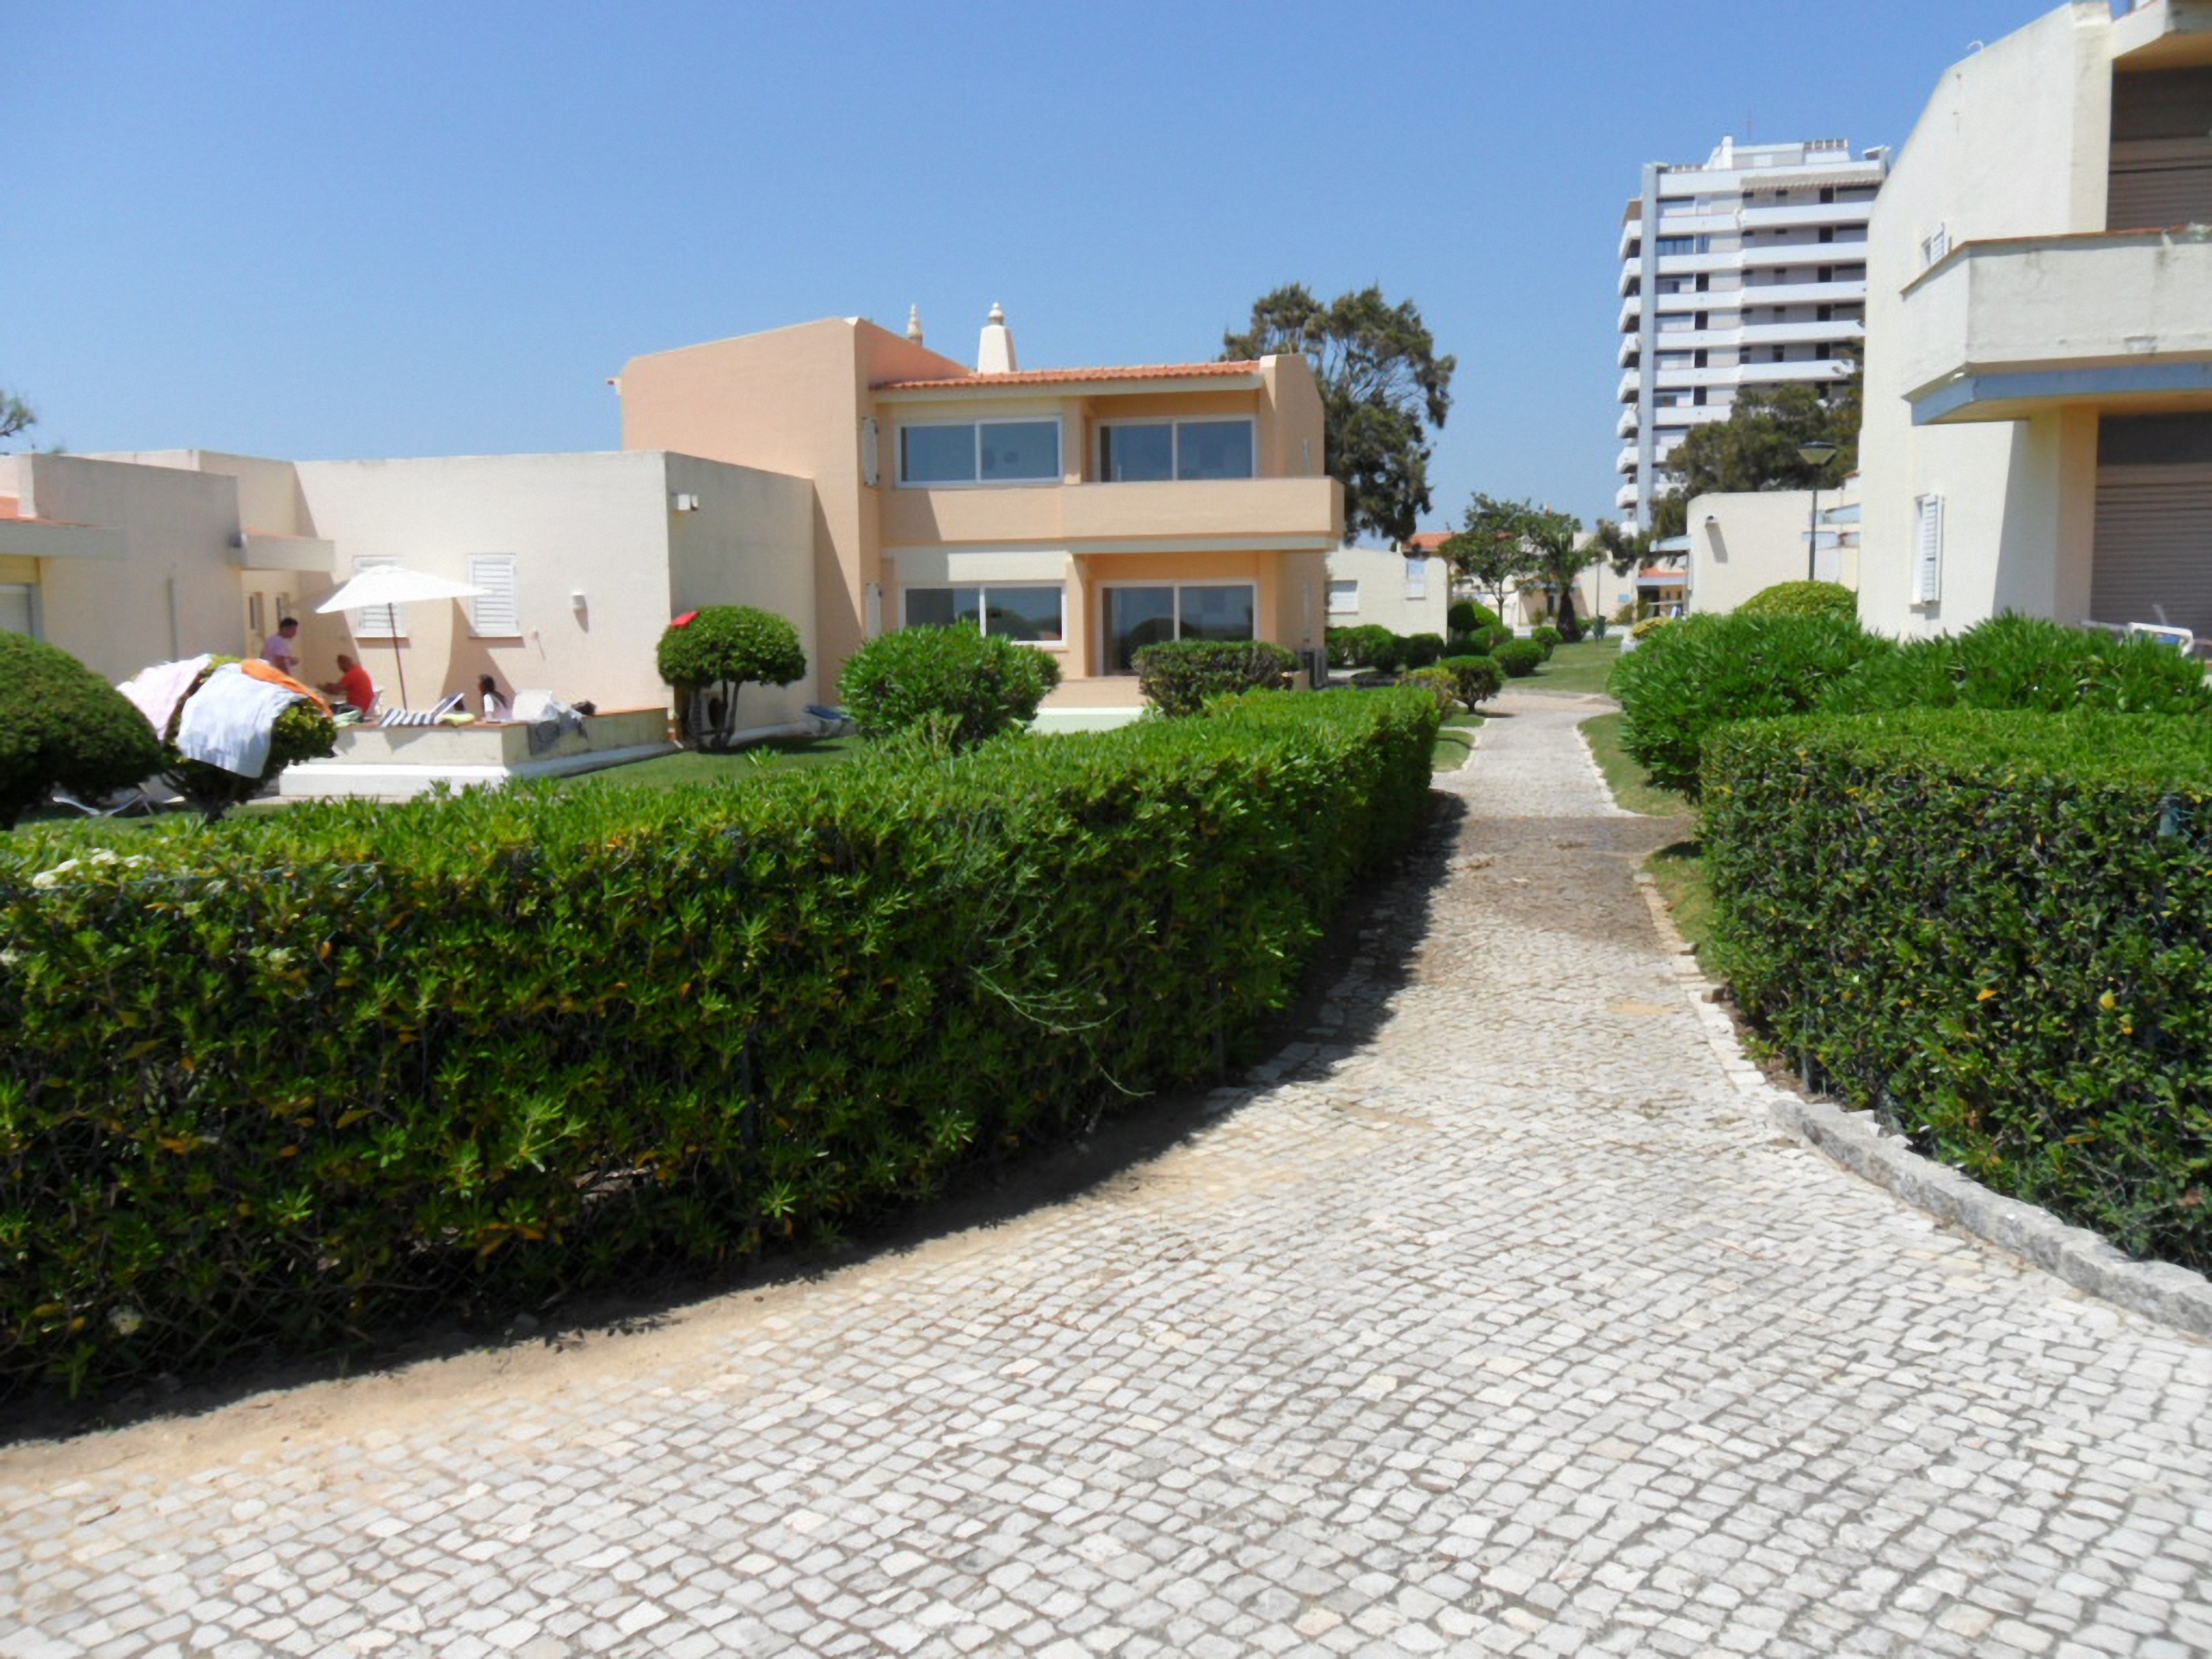
villa, home, walkway, village, property, apartment, courtyard, resort, holidays, portugal, estate, algarve, condominium, neighbourhood, real estate, residential area, alvor